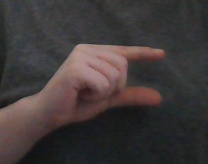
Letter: dal